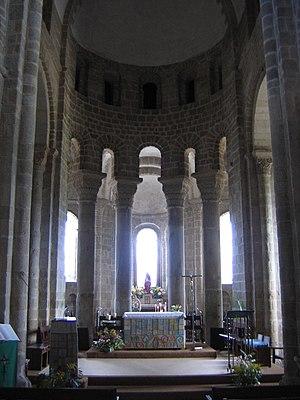
Loctudy Église Saint-Tudy
L'église Saint-Tudy est une église romane située à Loctudy, port du Pays Bigouden, dans le sud du département du Finistère, en Bretagne. Elle est consacrée à Saint Tudy, moine aux origines géographiques et historiques assez floues.